Area codes 212, 646, and 332

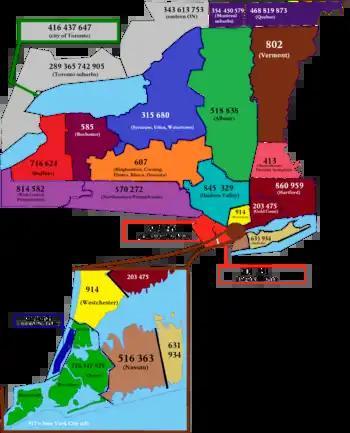
Area codes in New York state; area codes 212, 646 and 332 highlighted in dark blue

Area codes 212, 646, and 332 are area codes in the North American Numbering Plan (NANP) for most of the borough of Manhattan in New York City. By area, it is one of the smallest numbering plan areas (NPAs) in the country. The area codes form an overlay complex, and are also overlaid by area code 917 of a numbering plan area that comprises the entirety of New York City.